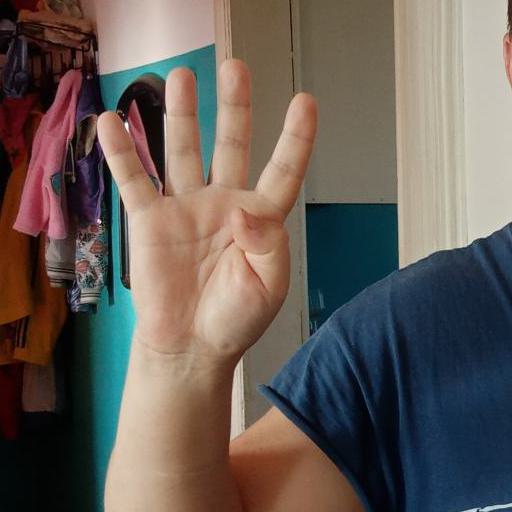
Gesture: four